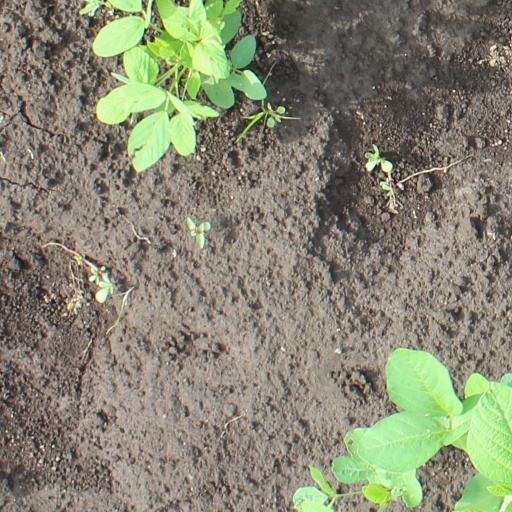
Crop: soybean